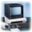
Label: television